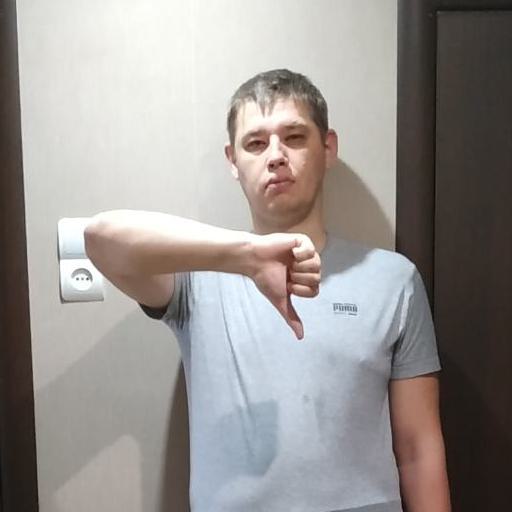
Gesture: dislike